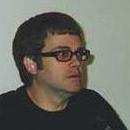
Age: 53